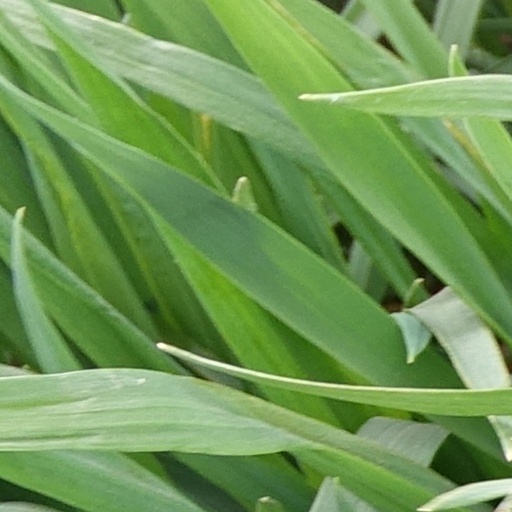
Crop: wheat